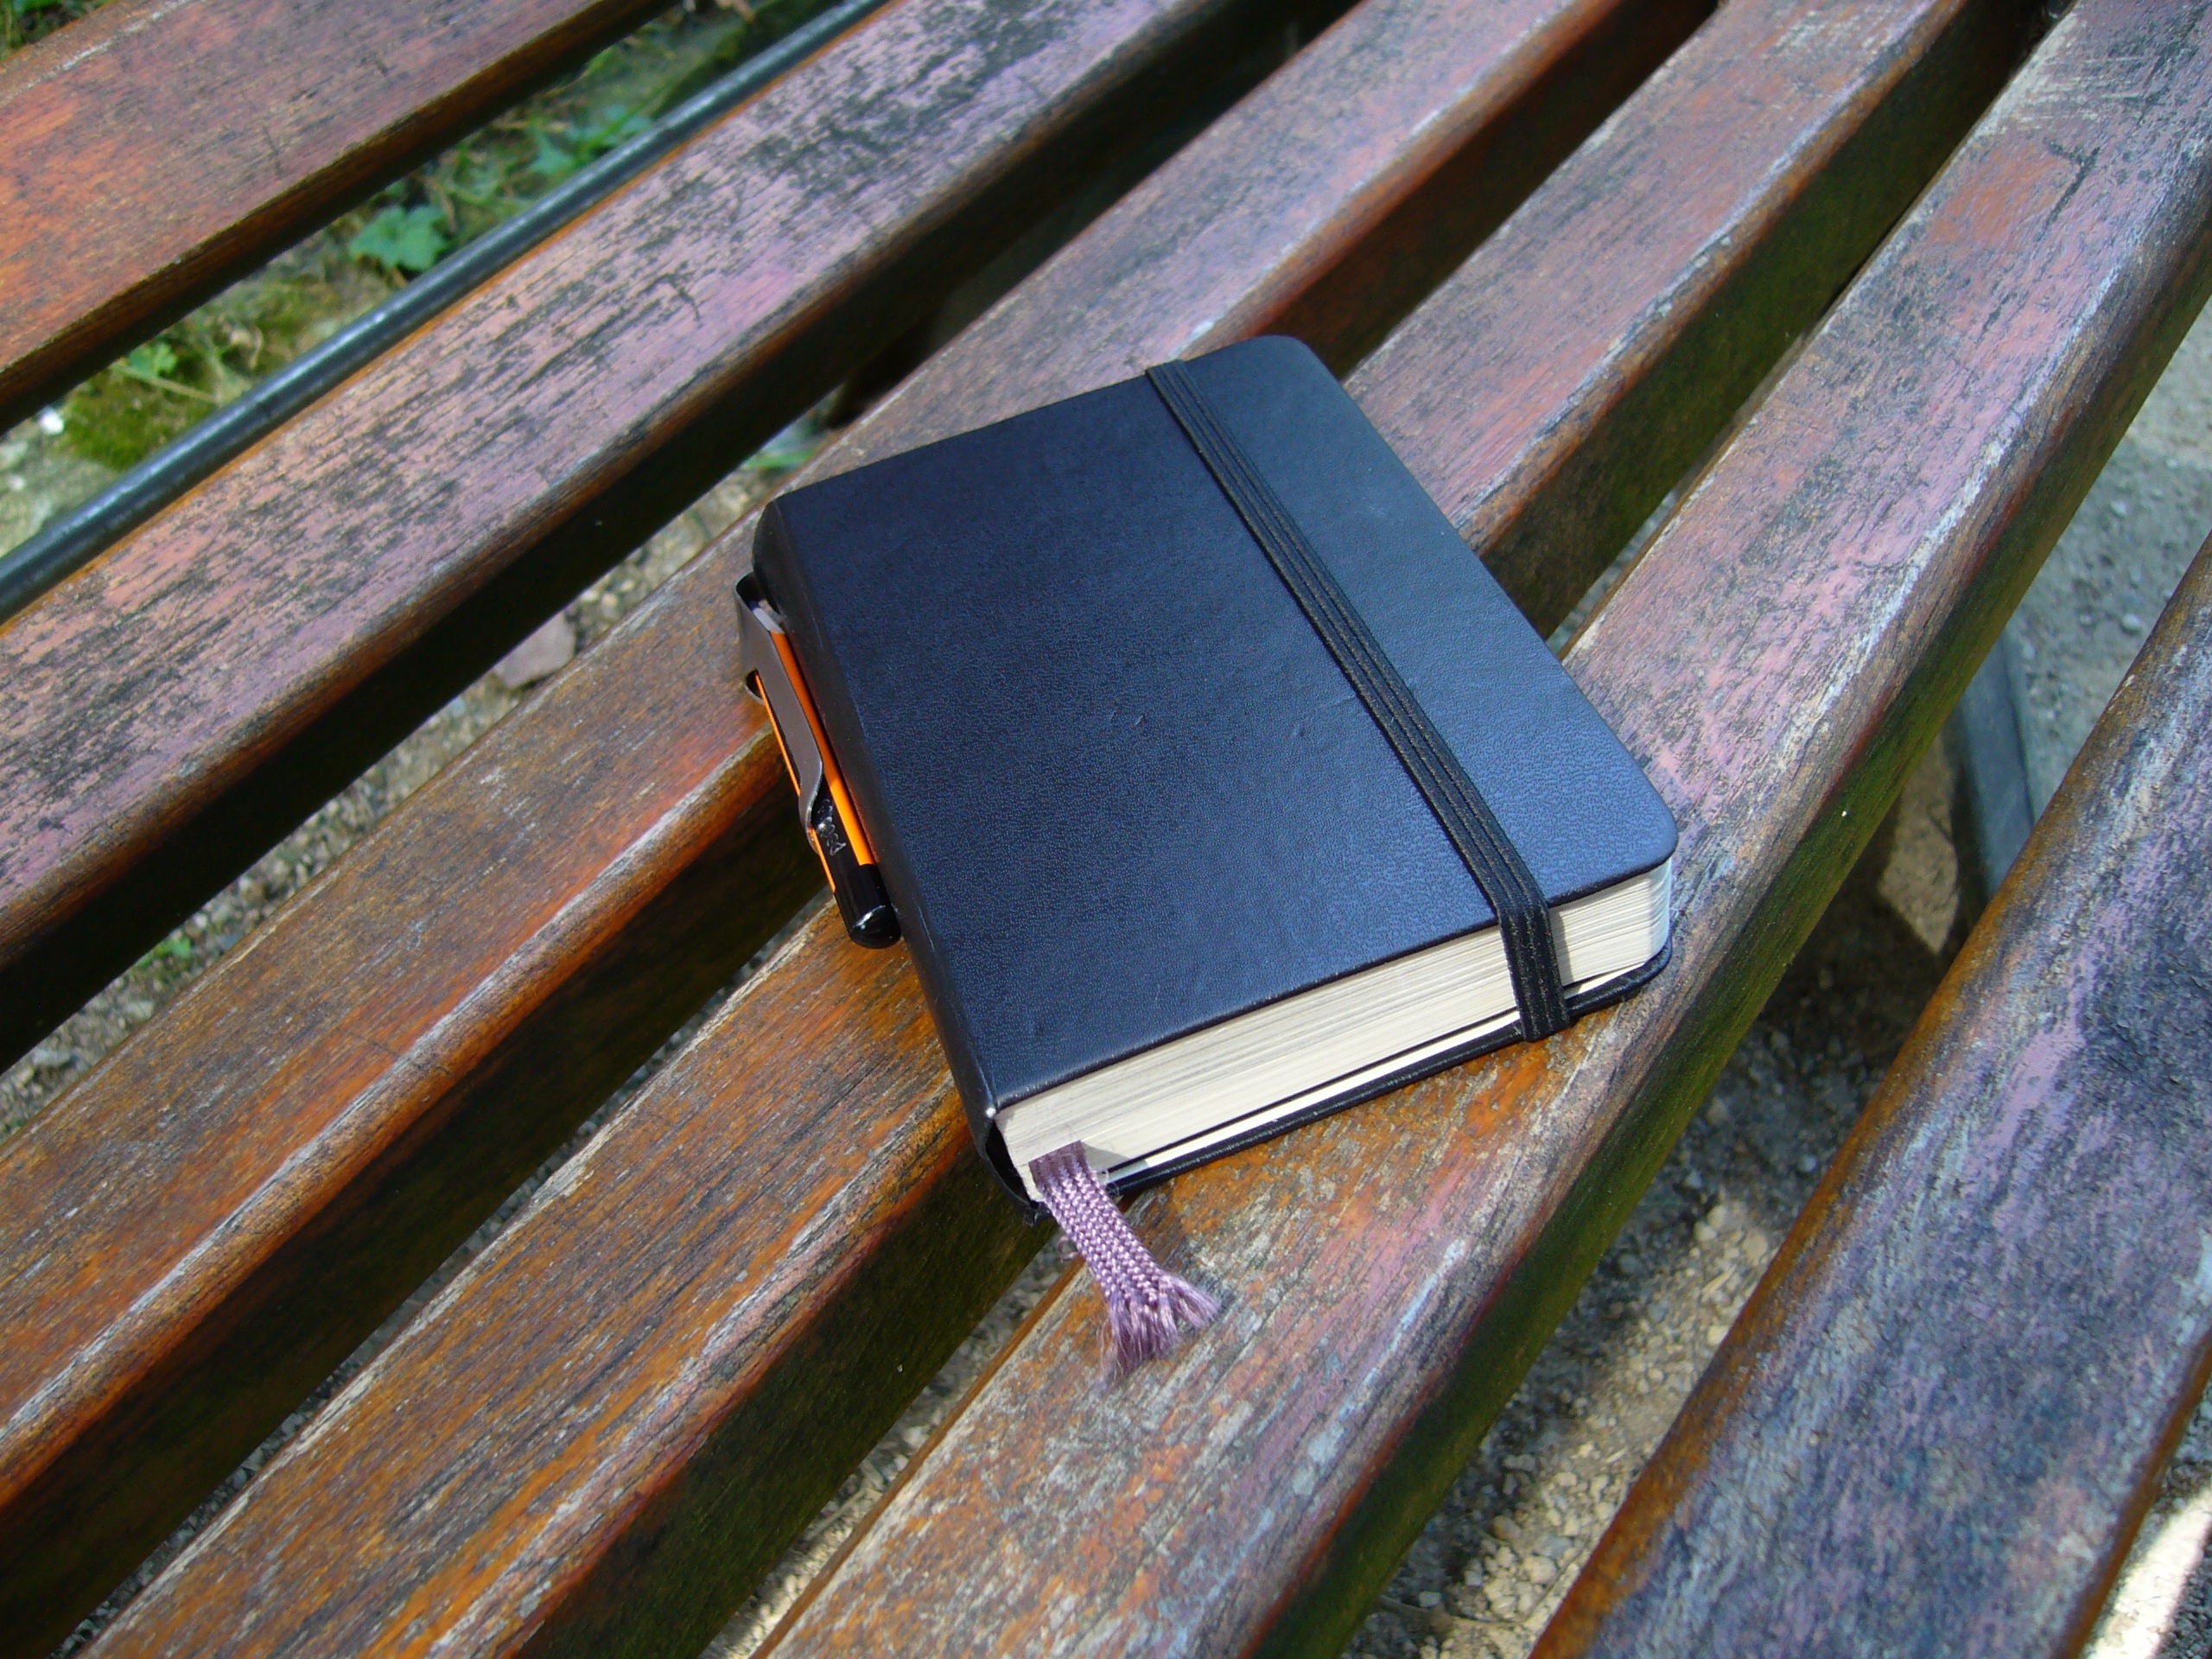
notebook, wood, beam, color, memory, blue, material, staff, man made object